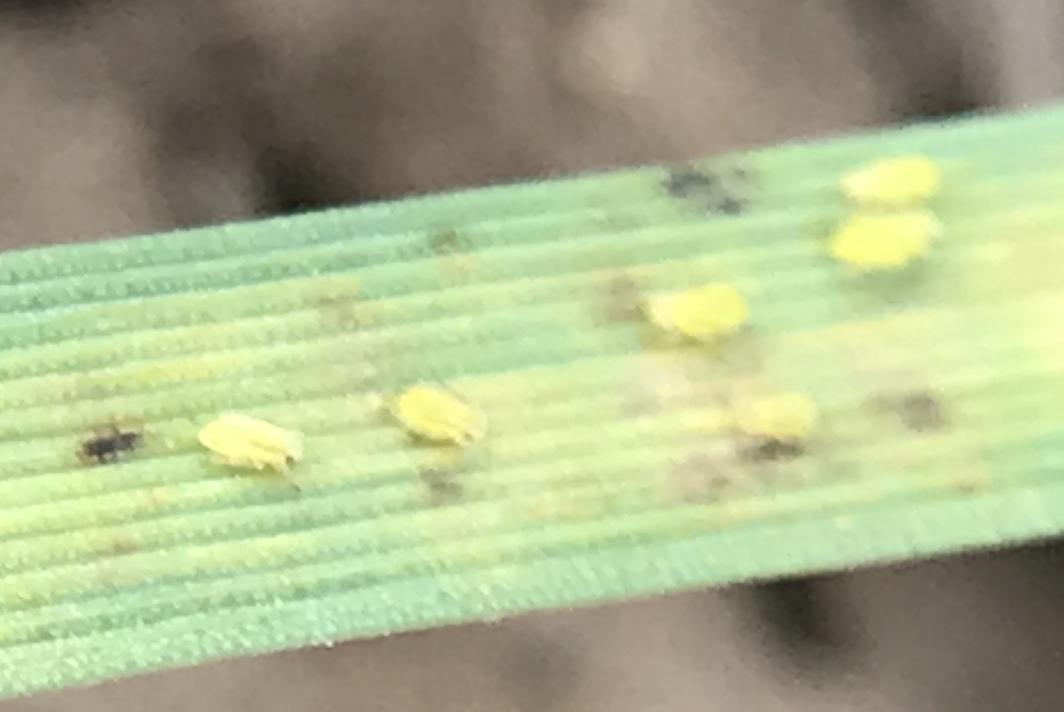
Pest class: cereal_grass_aphid